Coulsdon South railway station

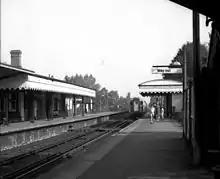
Coulsdon South in 1971 with a Class 423 at platform 2

Coulsdon is on a stretch of line between Croydon and Redhill which the UK Parliament insisted should be shared by the London and Brighton Railway (L&BR) route to Brighton, and the South Eastern Railway (SER) route to Dover. As a result, there have been a number of railway stations at Coulsdon.